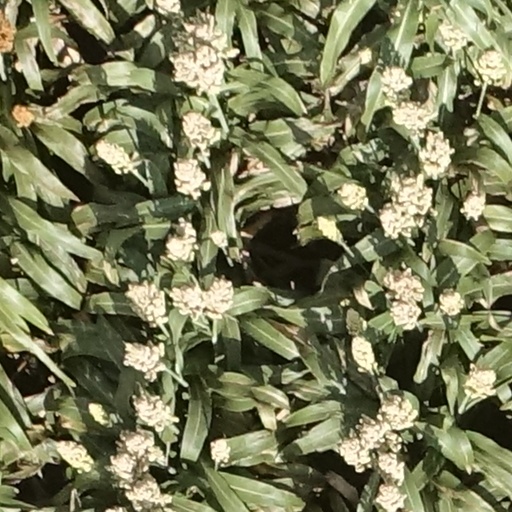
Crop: sorghum